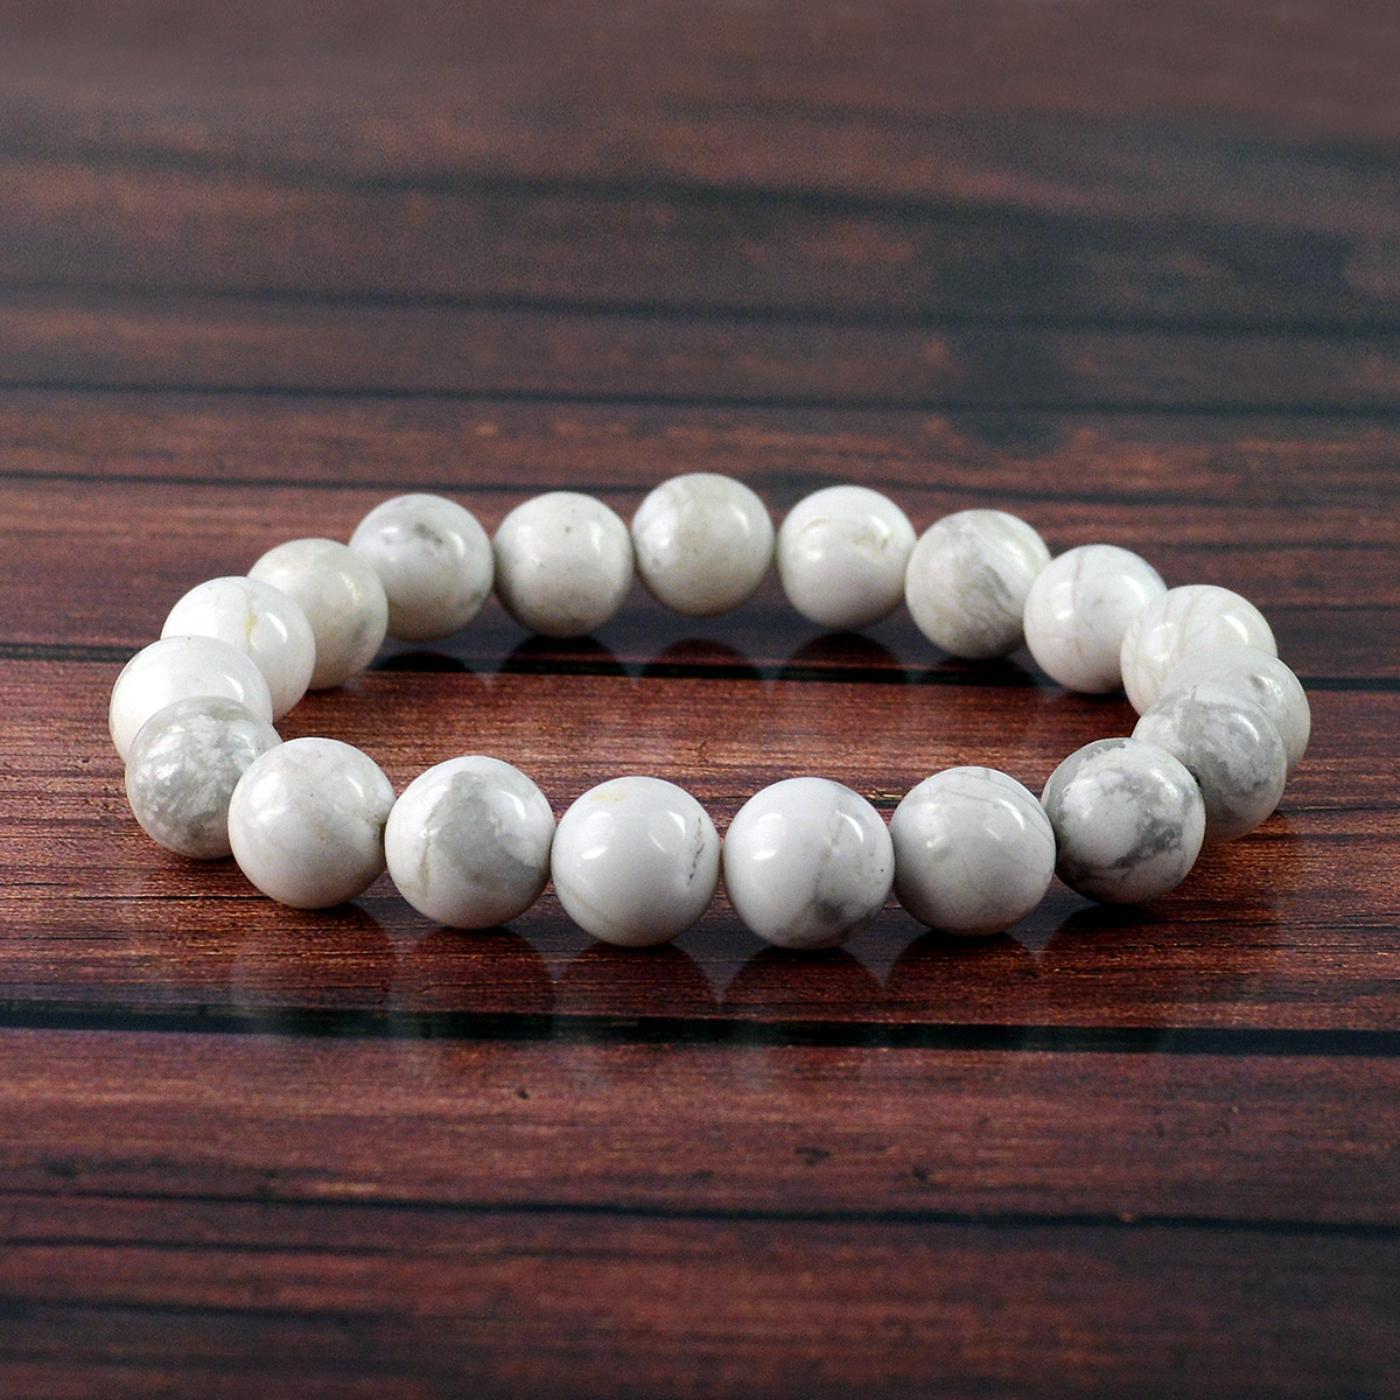
Reiki Crystal Products Howlite Round Bead 10 mm Bracelet for Reiki and Crystal Healing Stones
Type: Bracelets & Bangles
Brand: Reiki Crystal Products
Price: Rs. 475
Stretchable Elastic Handmade Natural Crystal Stone Bracelet | Diameter : 2.5 Inch. | Stone Size - 10 mm | Shape : Round |Charged By Reiki Grand Master & Vastu Expert
Features: Stretchable Elastic Handmade Natural Crystal Stone Bracelet | Diameter : 2.5 Inch. | Stone Size - 10 mm | Shape : Round | Charged By Reiki Grand Master & Vastu Expert,Natural Healing Stone for Reiki Healing, Crystal Healing, Numerology, Tarot, Astrology, Vastu, Angle Healing & Feng Shui,100% Authentic, Original and Natural Healing Stone / Crystal - small holes, crack marks on the surface or inside the stones are often visible,Material : Natural Healing Stones See Images & Product Description For Healing Properties /Advantages,Stylish Party-Daily-Office-Casual Wear Reiki Healing Stone Bracelet for Men, Women, Boys, Girls. Best for Gifting & Personal Use.
Included: Pack Of 1 X Howlite 10 mm Bracelet